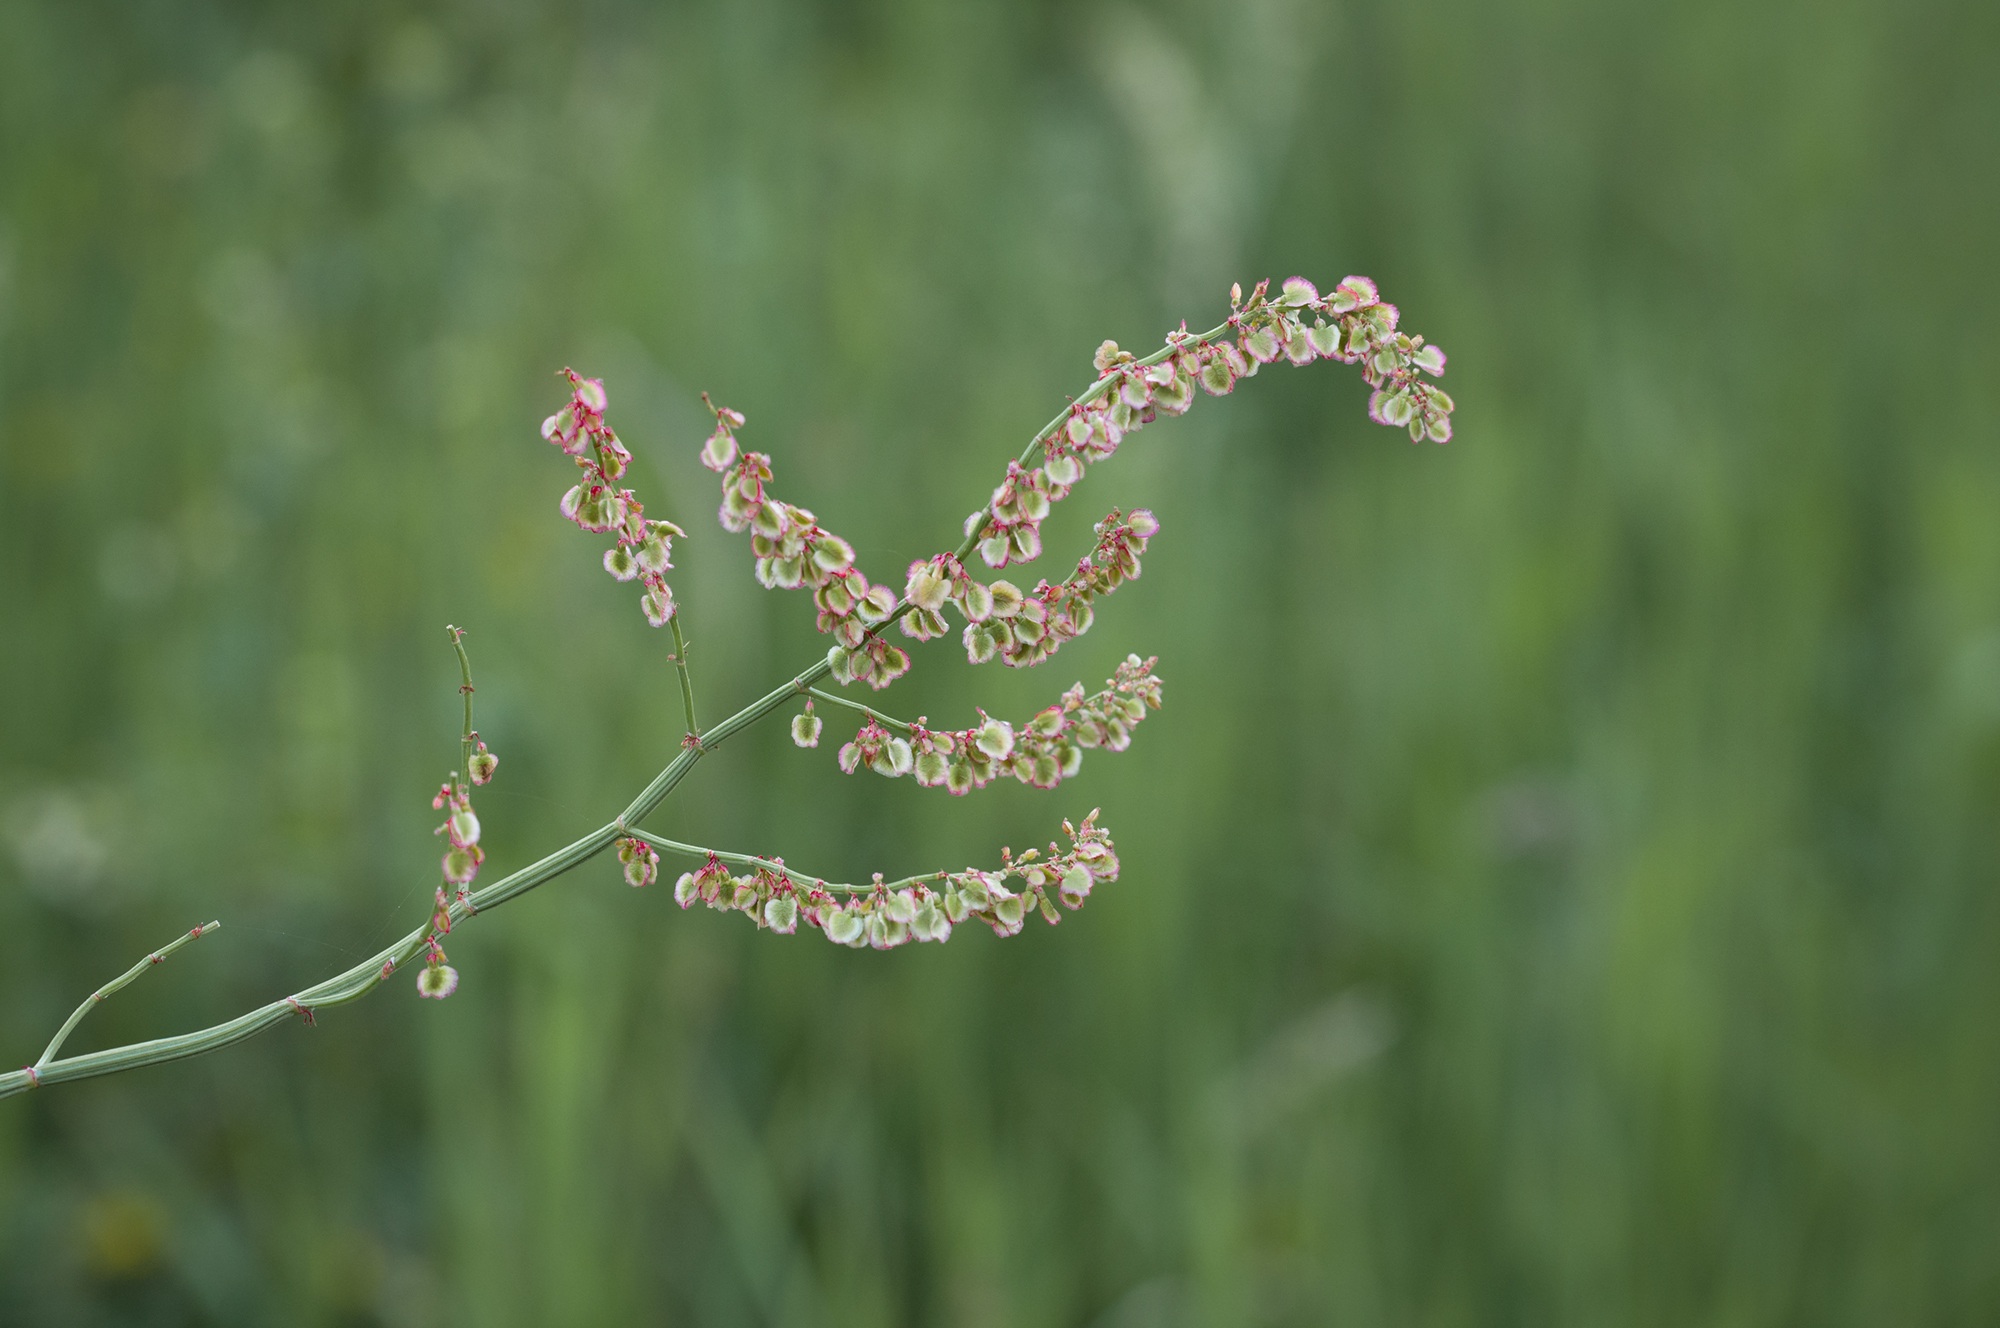
nature, grass, blossom, dew, plant, photography, meadow, prairie, leaf, flower, green, herb, botany, close, flora, wildflower, close up, moisture, sorrel, medicinal plant, macro photography, flowering plant, wild vegetables, meadows sauerampfer, polygonaceae, grass family, plant stem, land plant